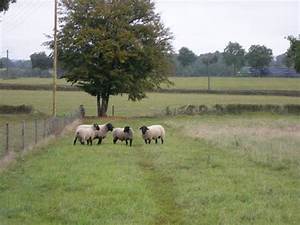
Label: pecora